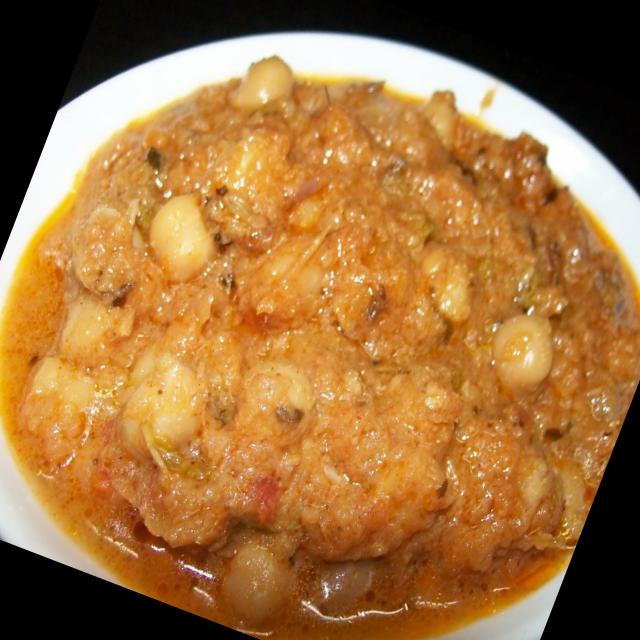
Dish: chole